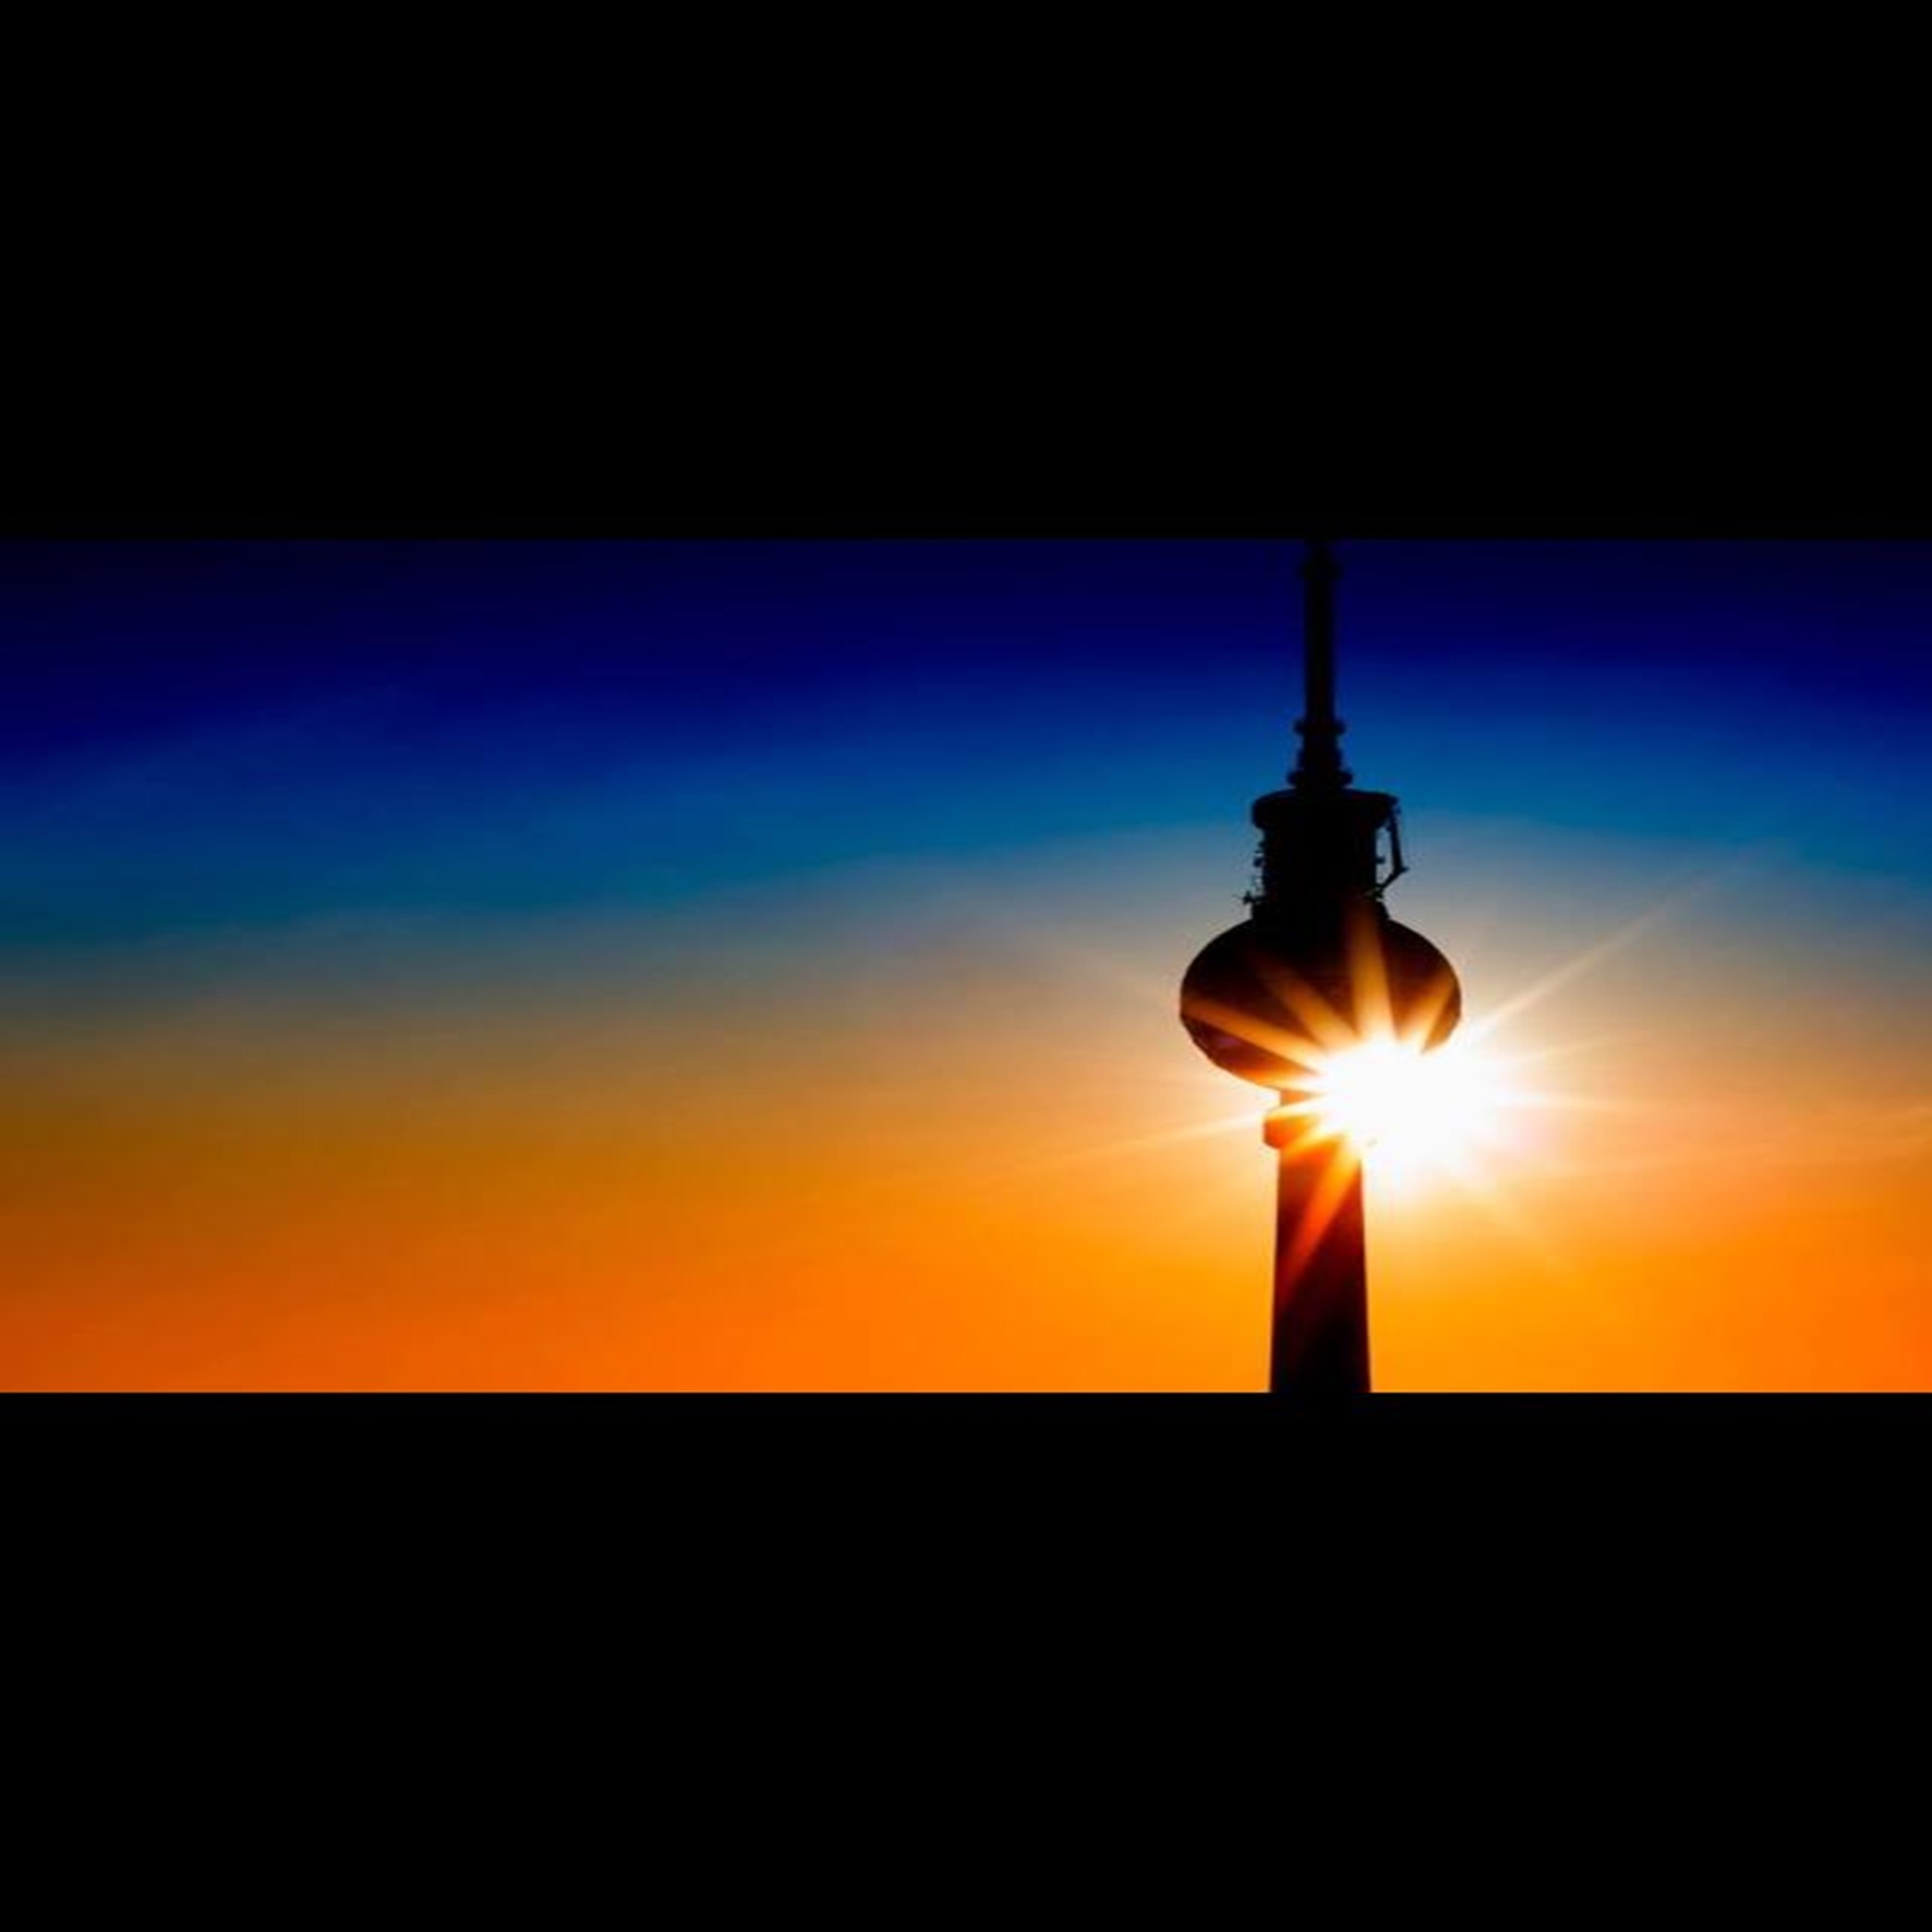
horizon, silhouette, light, sky, sun, sunrise, sunset, sunlight, dawn, atmosphere, dusk, tv, berlin, back light, radio tower, tv tower, computer wallpaper